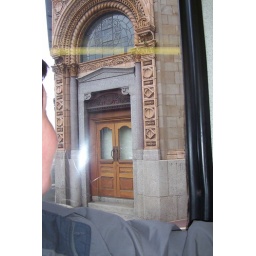
Taken through the bus window in traffic